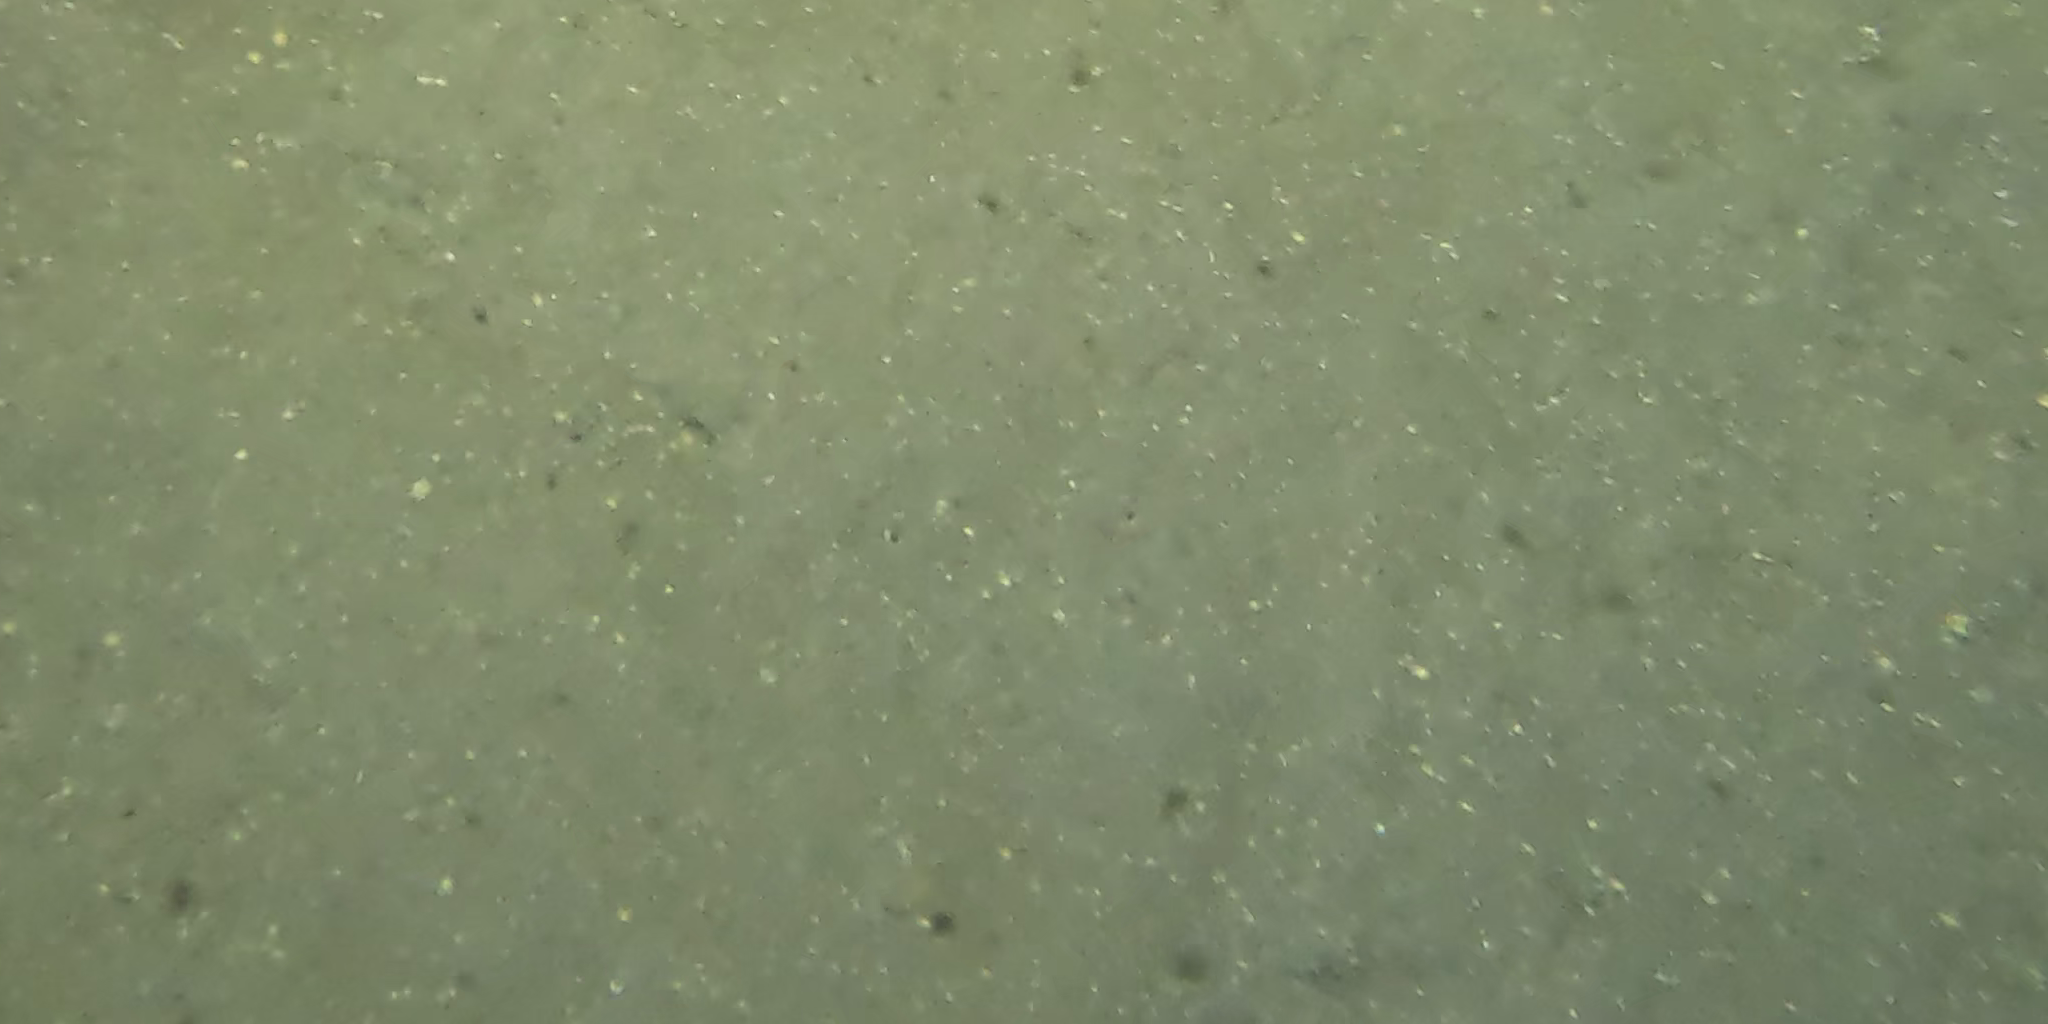
Seabed habitat: sand